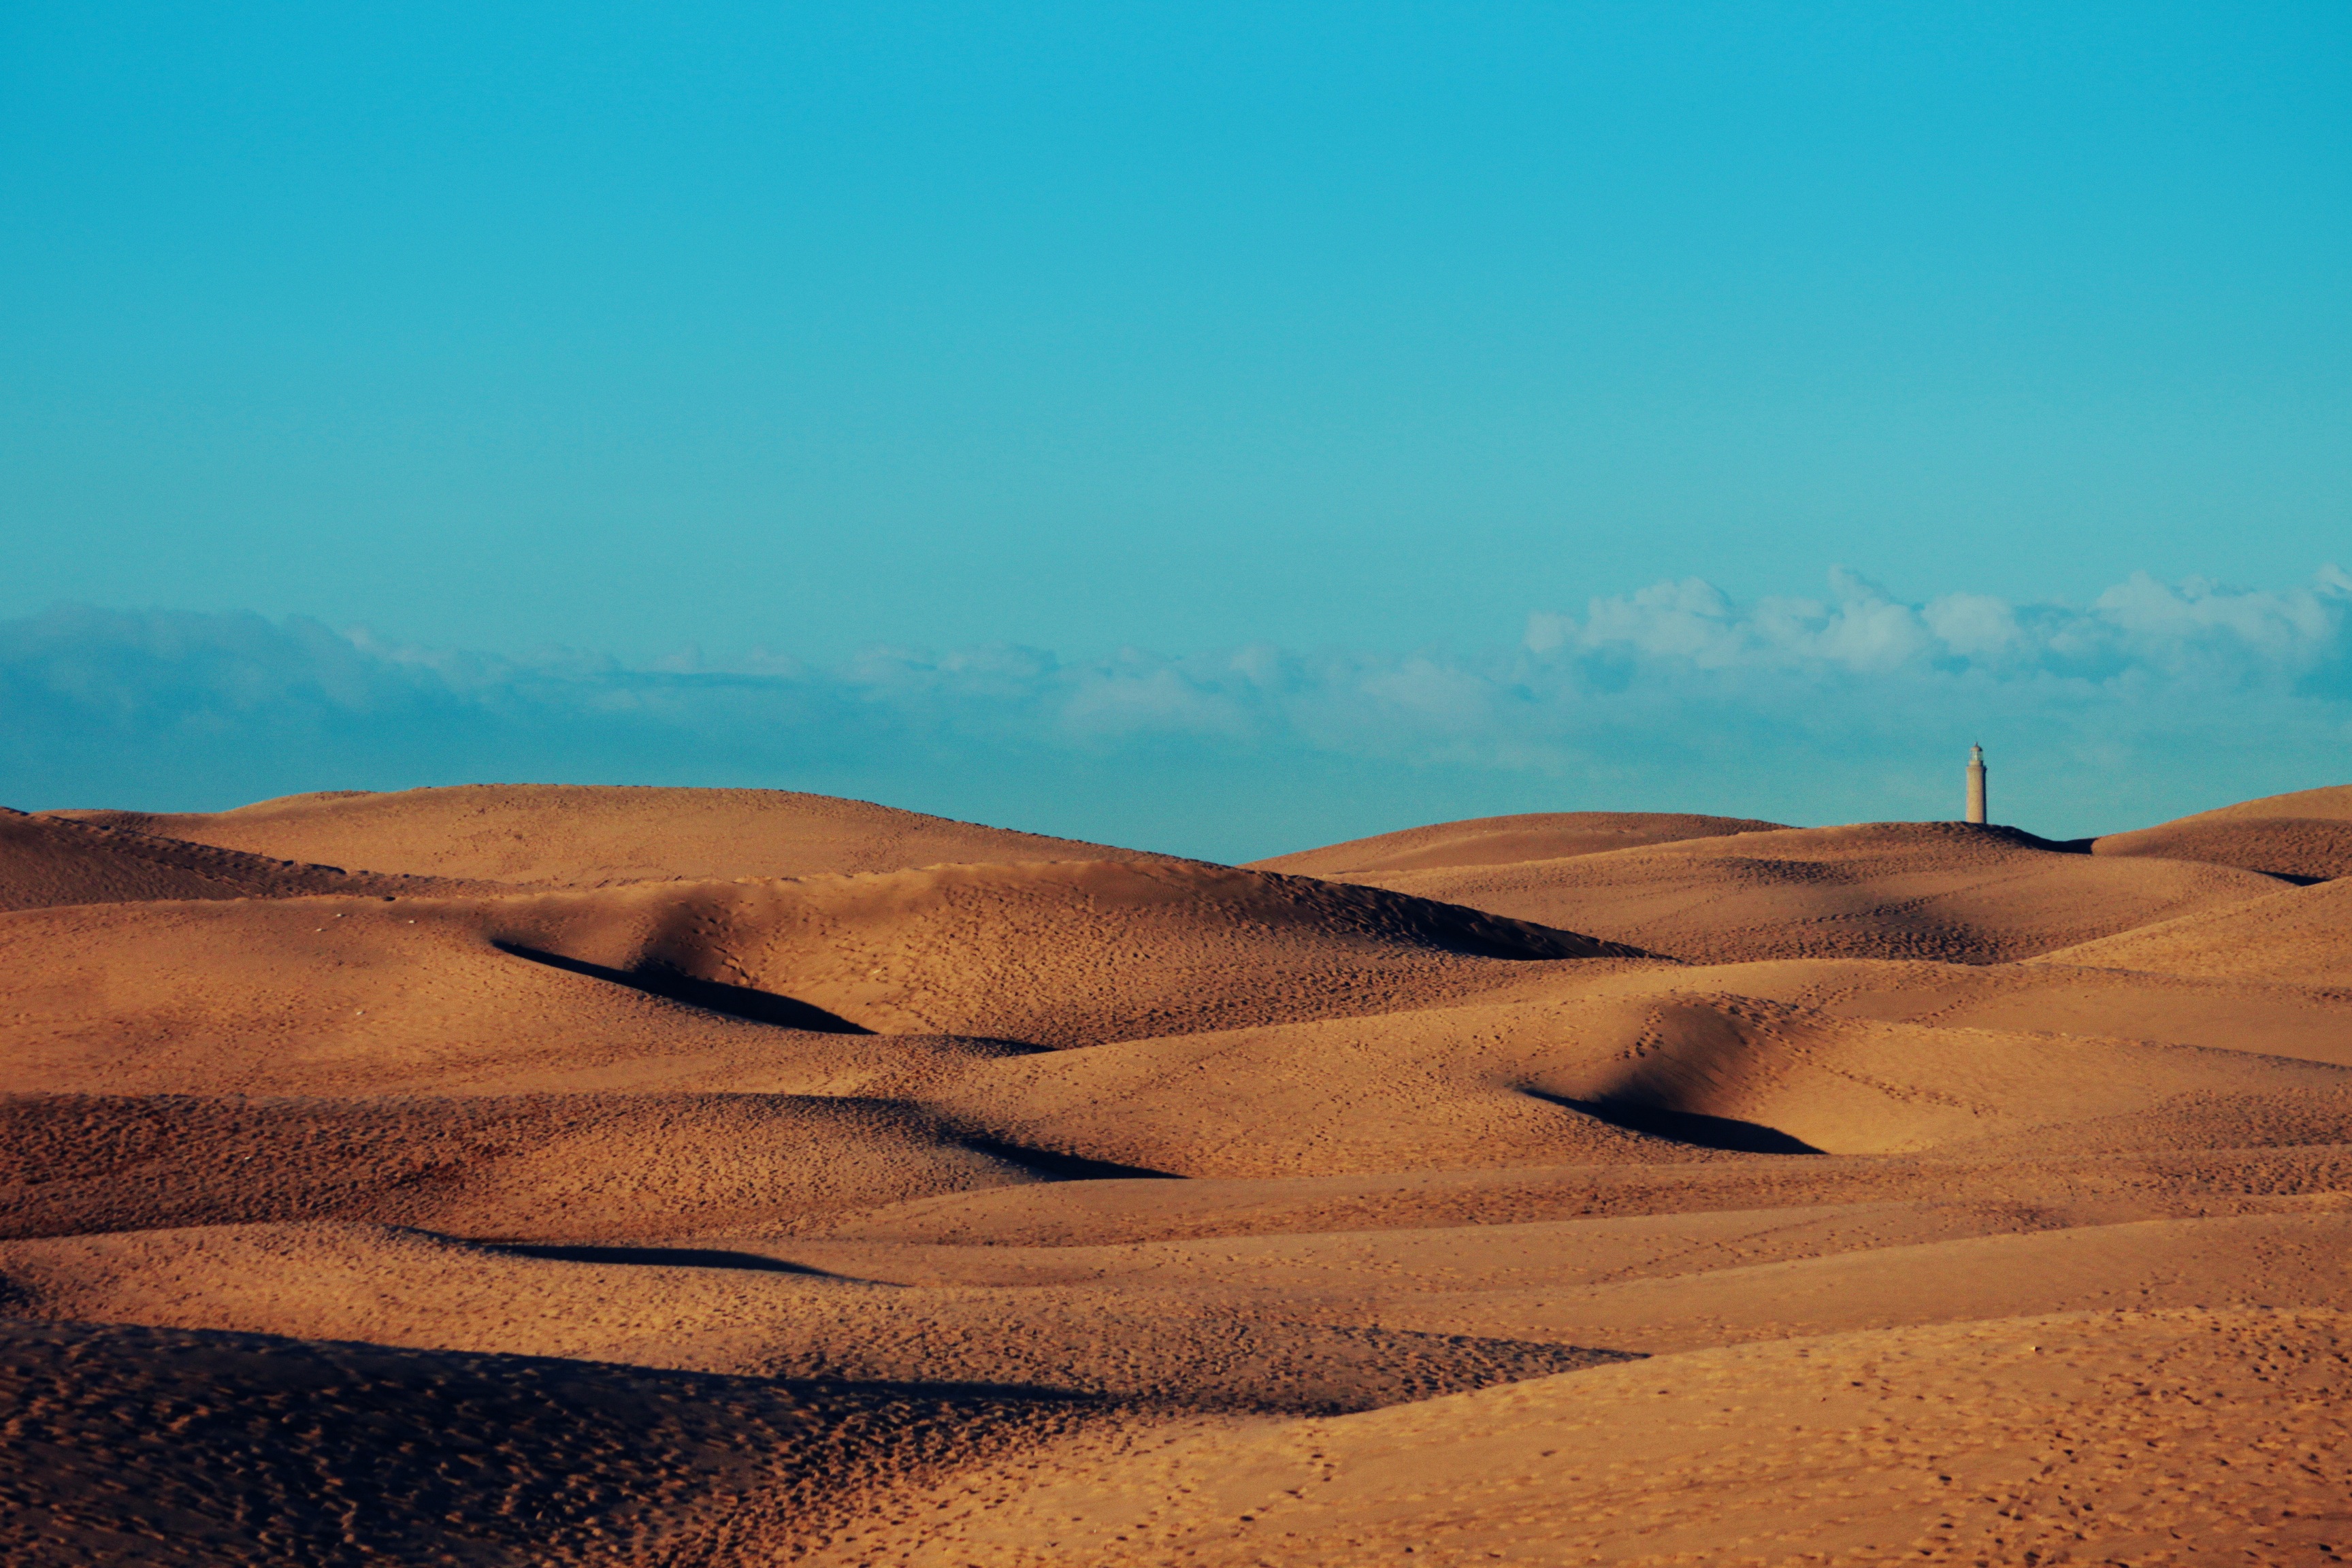
landscape, nature, sand, horizon, field, prairie, desert, dune, travel, soil, material, plain, dunes, grassland, plateau, habitat, ecosystem, sahara, wadi, maspalomas, canary, steppe, landform, erg, natural environment, geographical feature, aeolian landform, dunes maspalomas